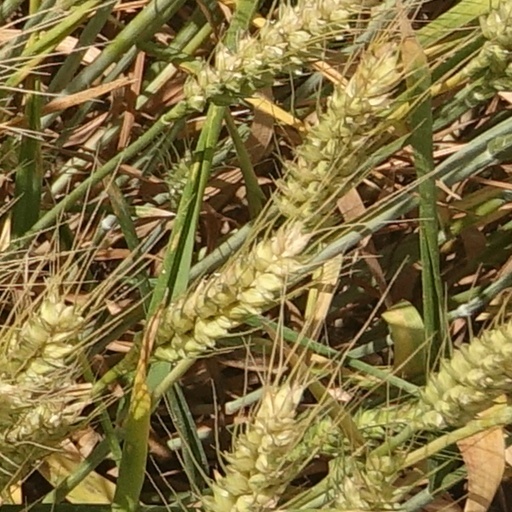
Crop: wheat